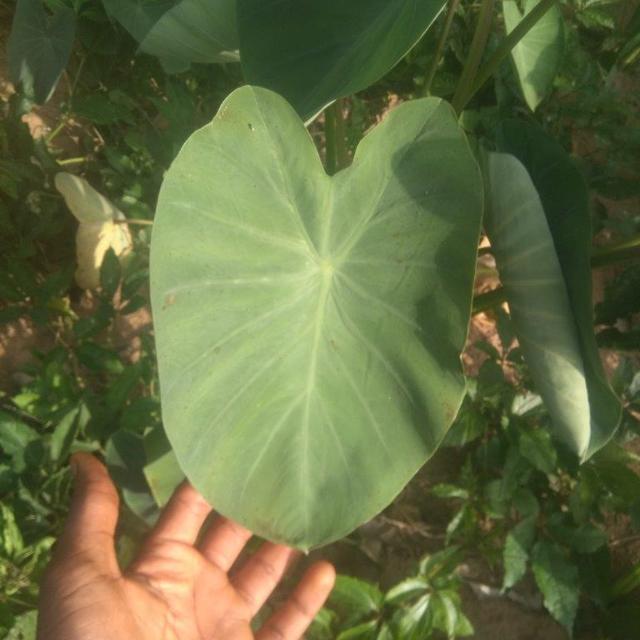
Label: Healthy